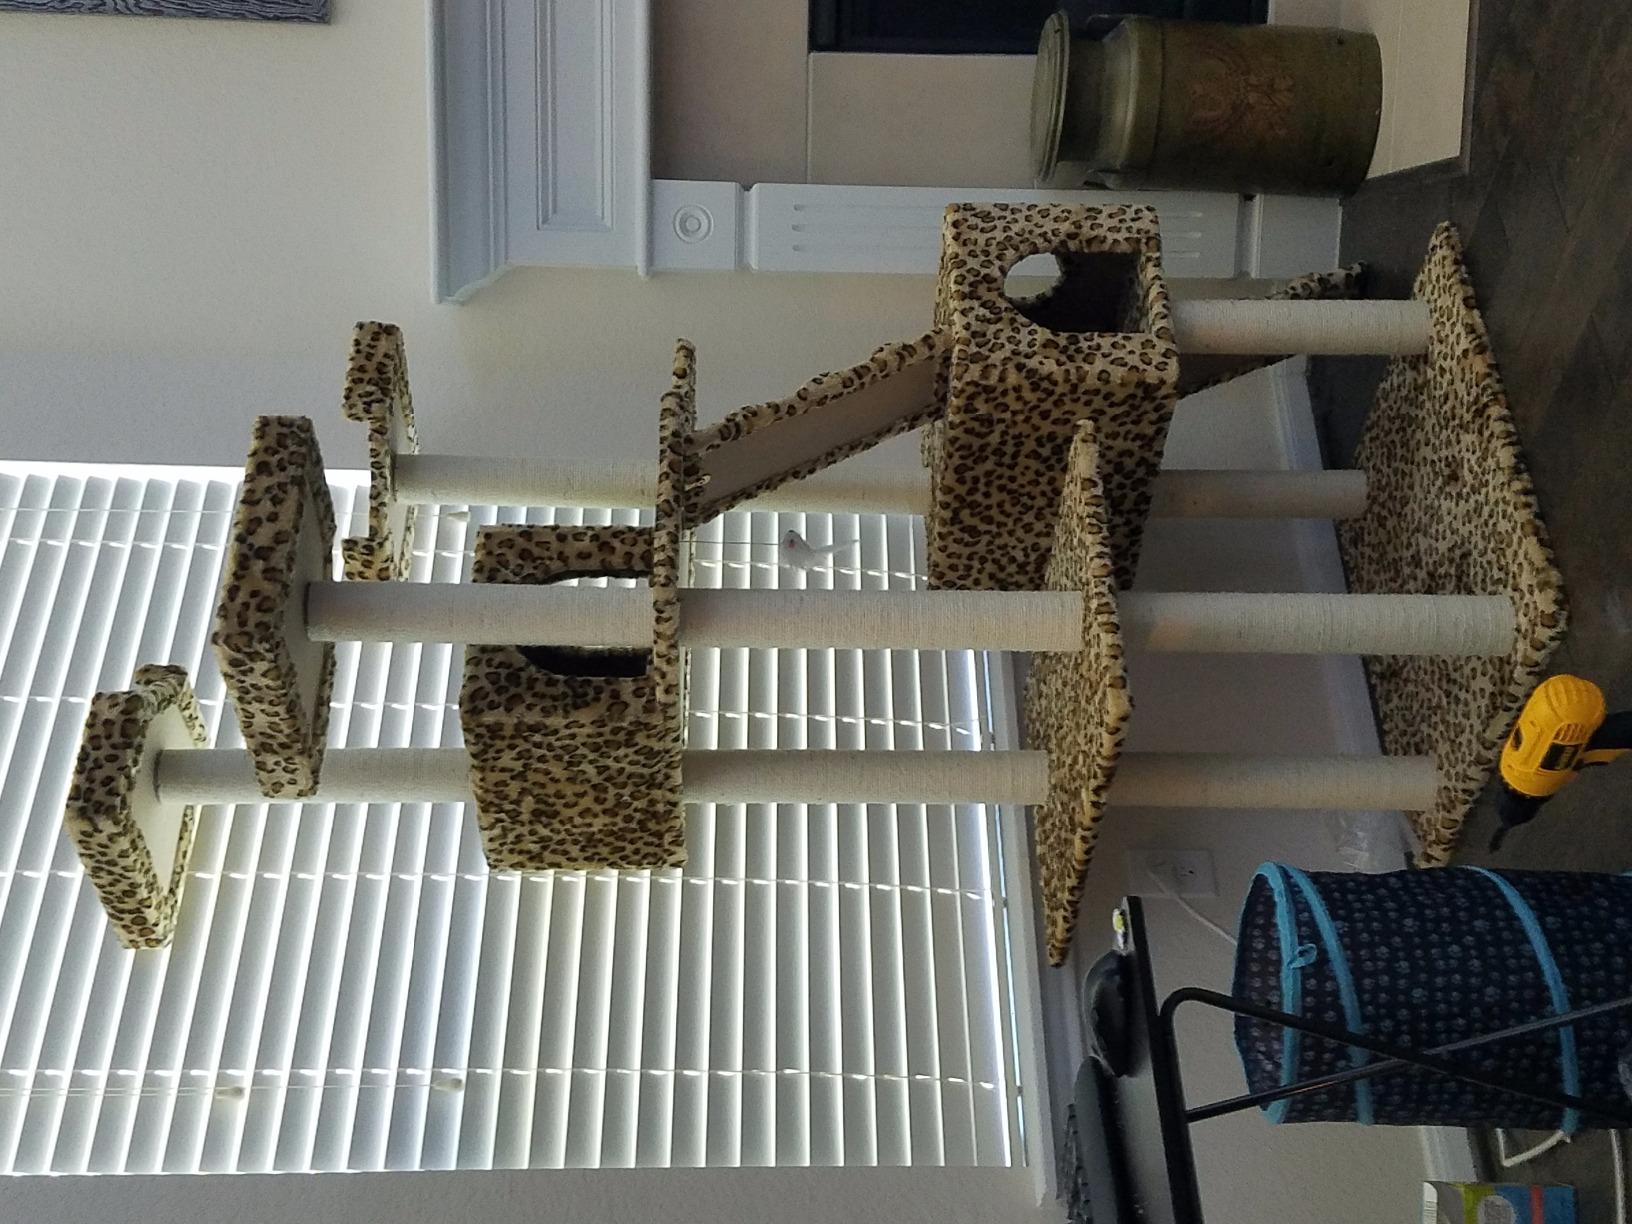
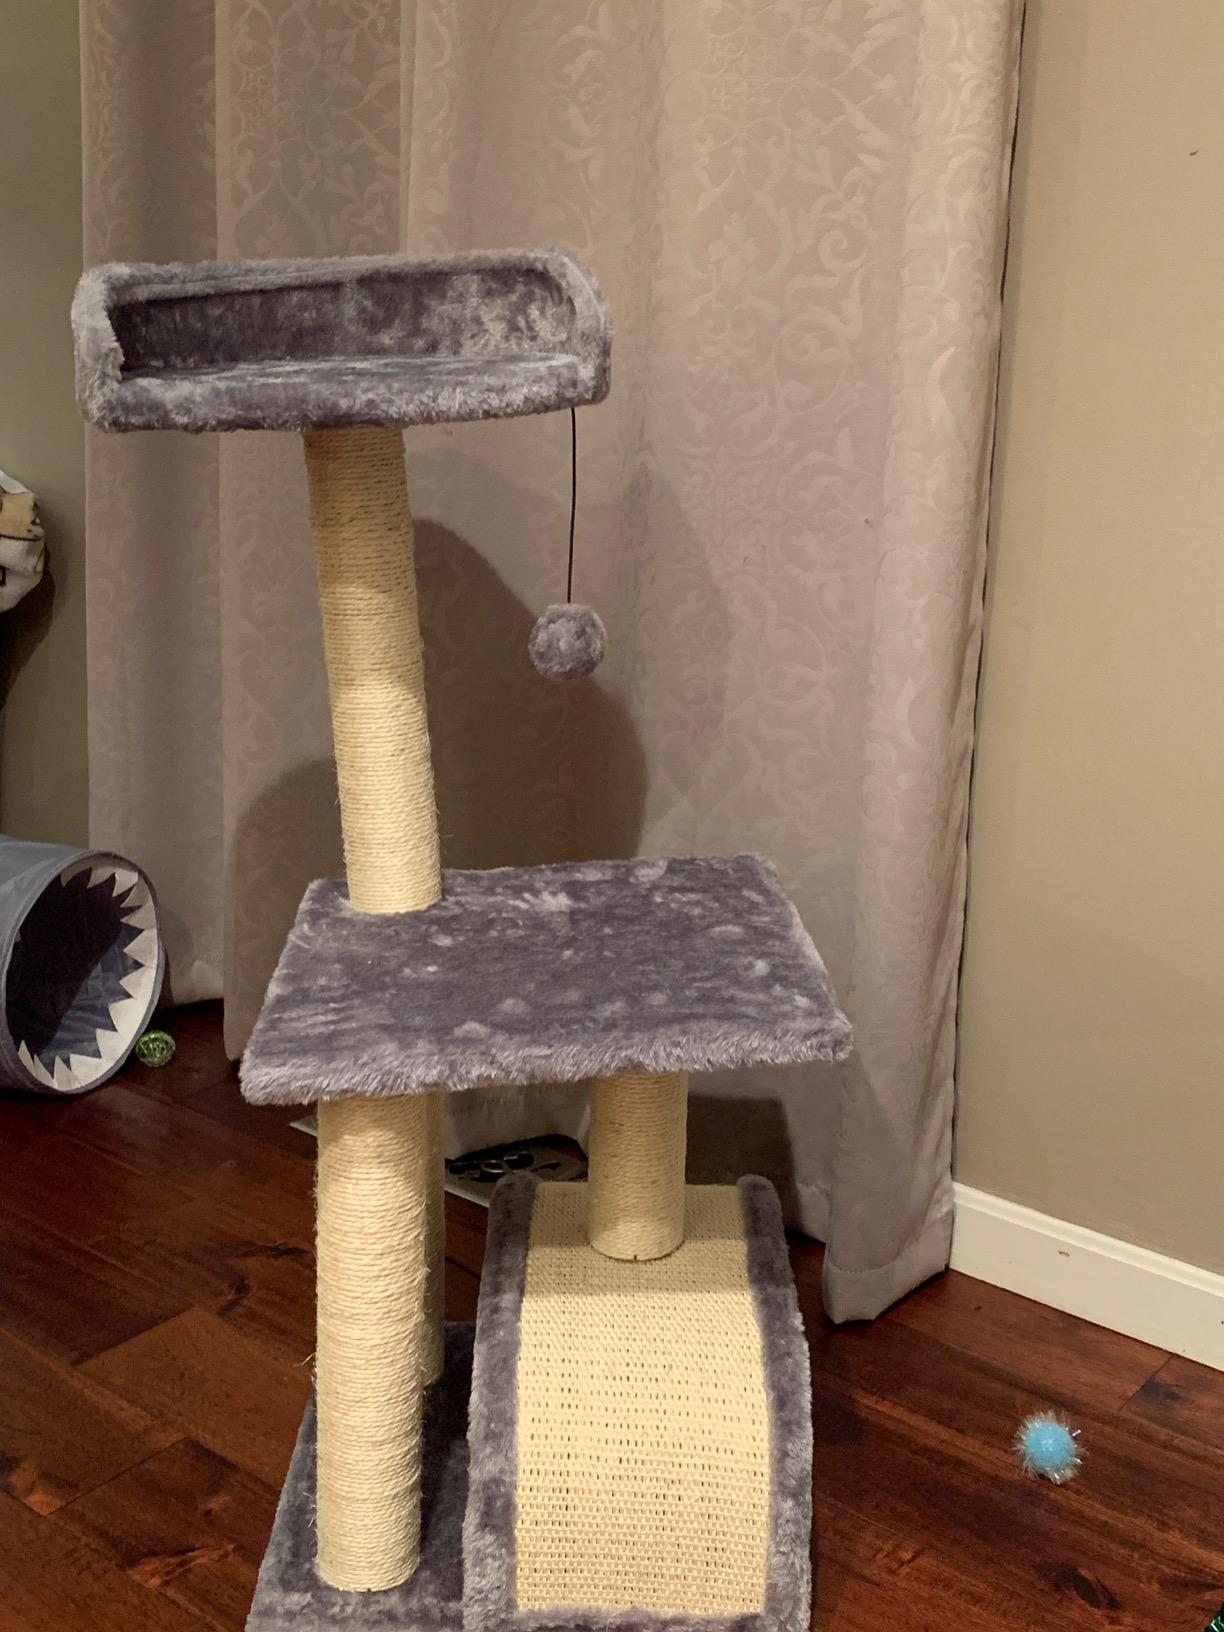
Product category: items_cat tree
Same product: no